Gandhara (Mahabharata)

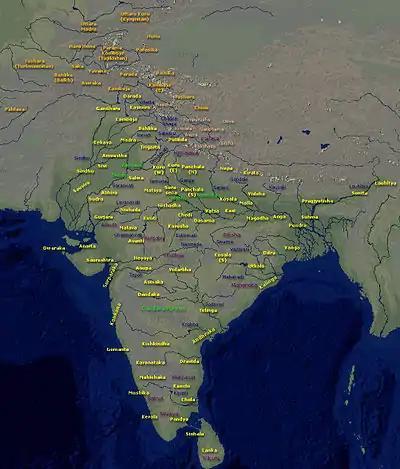
Gandhara among the kingdoms of Epic Indian history

Gandhāra was an ancient Indian kingdom mentioned in the Indian epics "Mahabharata" and "Ramayana". Gandhara prince Shakuni was the root of all the conspiracies of Duryodhana against the Pandavas, which finally resulted in the Kurukshetra War. Shakuni's sister was the wife of the Kuru king Dhritarashtra and was known as Gandhari after the area of Gandhāra (which is in modern Pakistan and Afghanistan). "Pushkalavati" (modern Charsadda), "Takshasila" (Taxila), and "Purushapura" (Peshawar) were cities in this Gandhara kingdom. Takshasila was founded by Rama's brother Bharata. Bharata's descendants Gaur dynasty Kshatriya ruled the Gandhara kingdom afterwards. During the epic's period, the kingdom was ruled by Shakuni's father "Suvala", Shakuni and Shakuni's son. Arjuna defeated Shakuni's son during his post-war military campaign for Yudhishthira's Aswamedha Yajna.